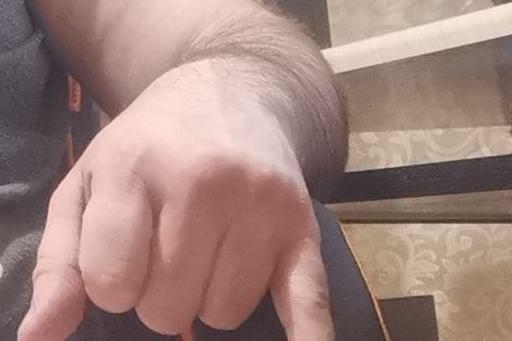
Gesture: no_gesture